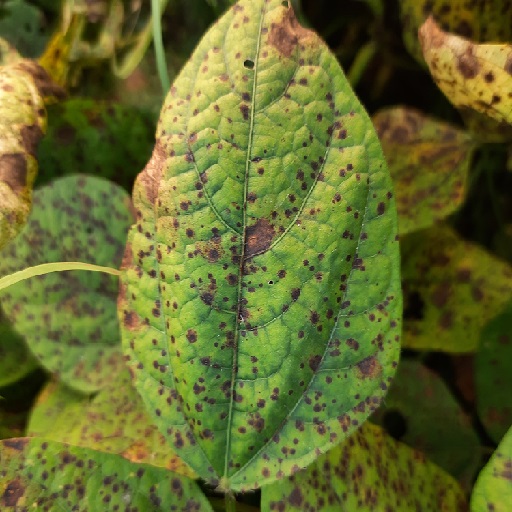
Label: Anthracnose